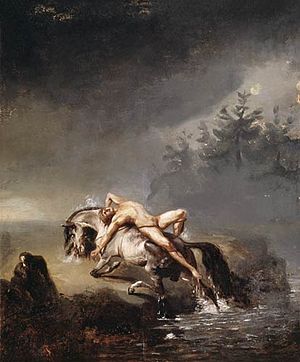
Mazepa (maleri af Horace Vernet) / Andet maleri med samme motiv
Samme motiv i anden udformning.
Mazepa er et maleri af Horace Vernet fra 1826.